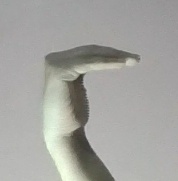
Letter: haa